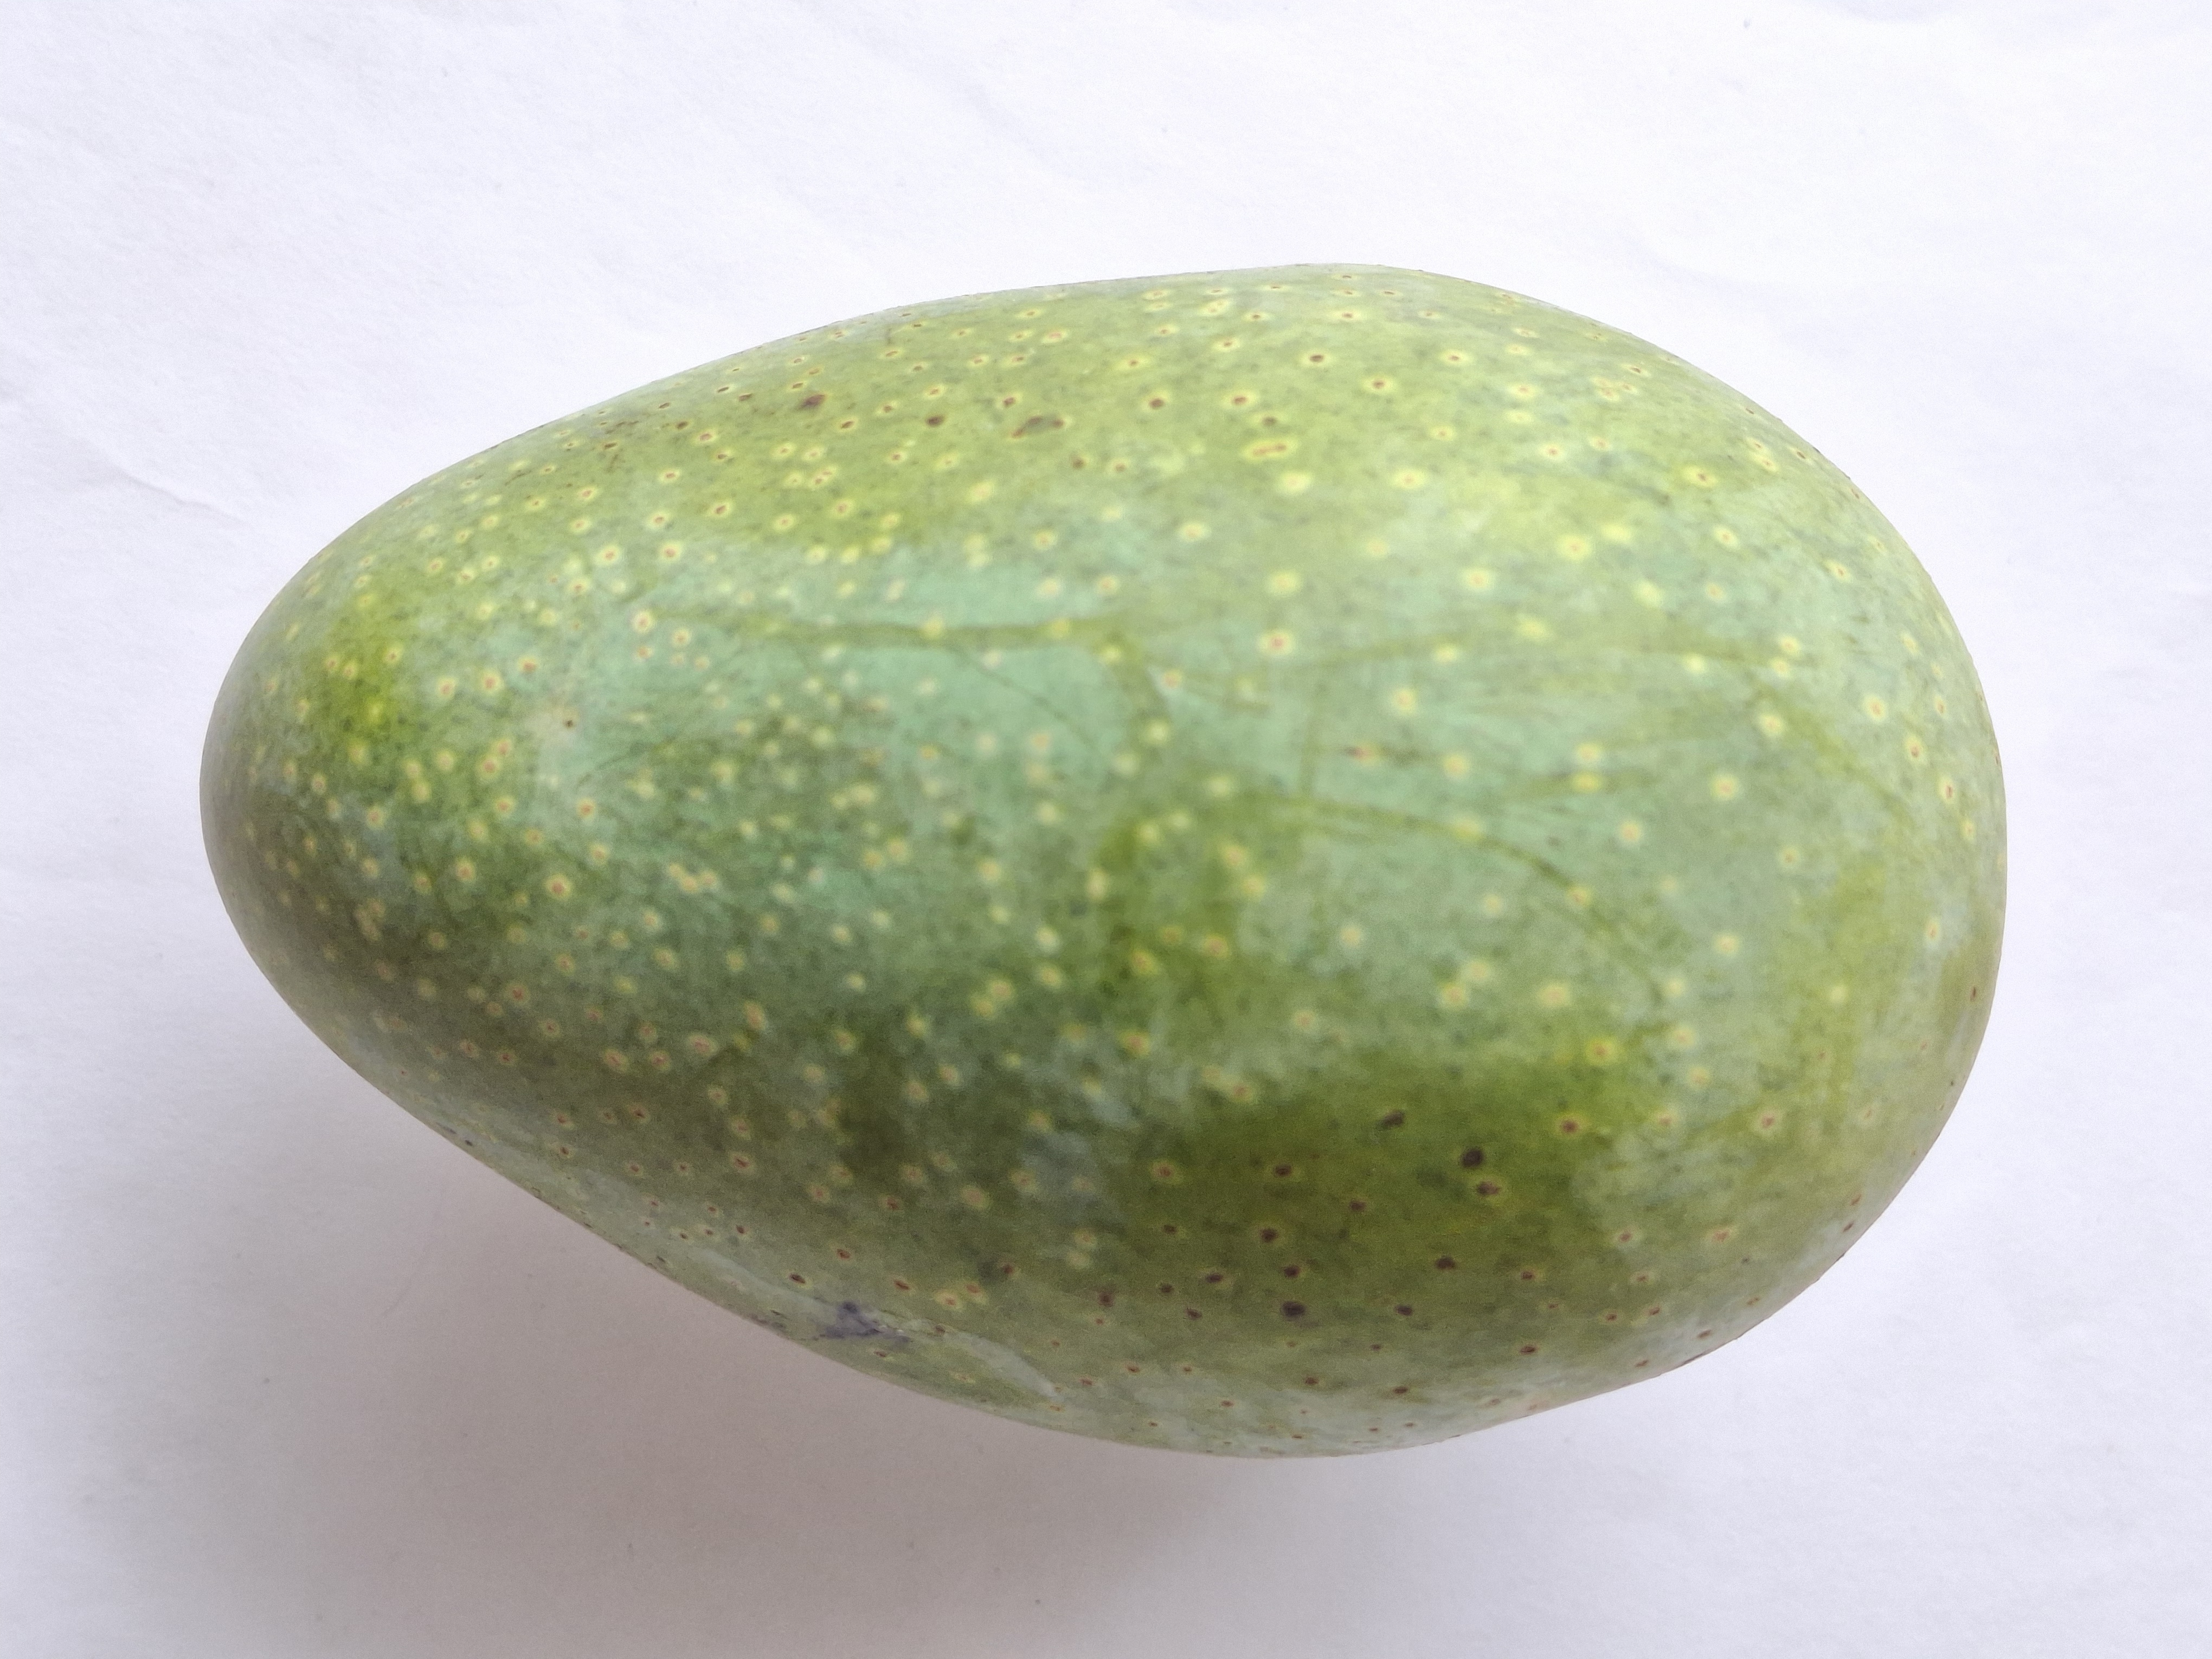
Mango variety: GopalBhog